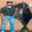
Label: flatfish